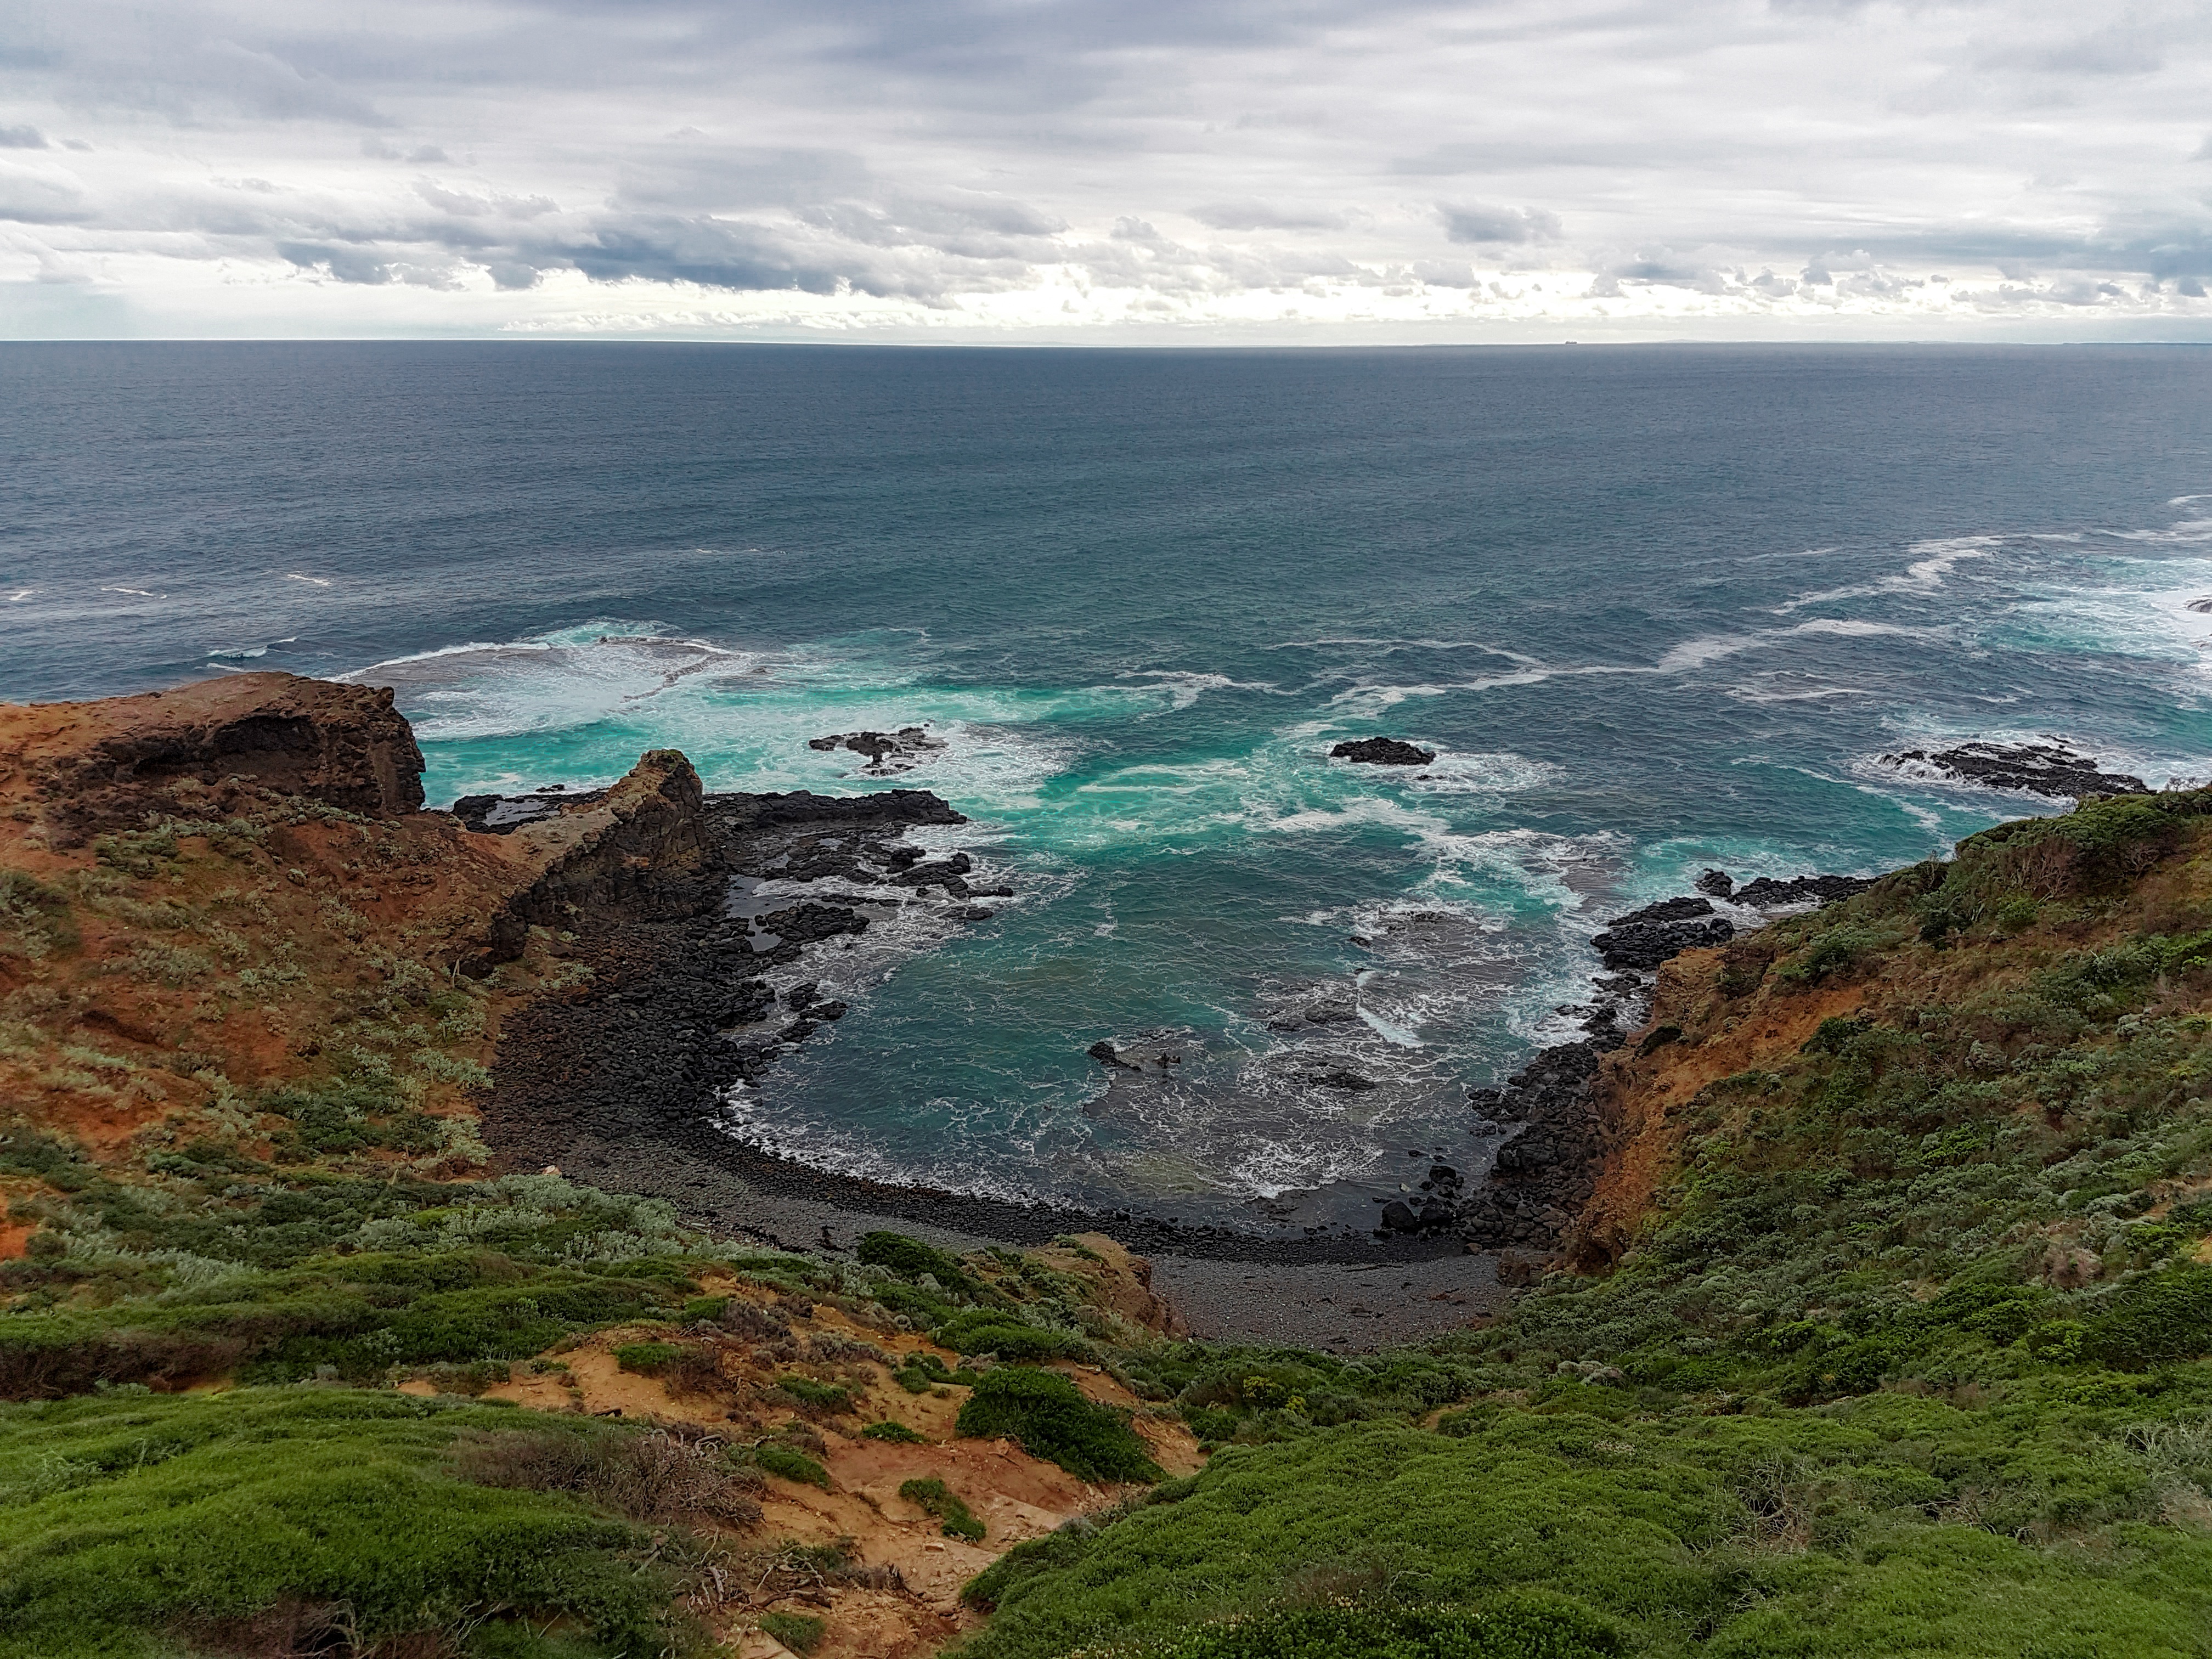
beach, landscape, sea, coast, rock, ocean, horizon, shore, wave, cliff, cove, bay, terrain, body of water, headland, cape, landform, aerial photography, geographical feature